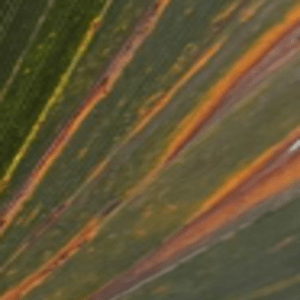
Label: Manganese Deficiency